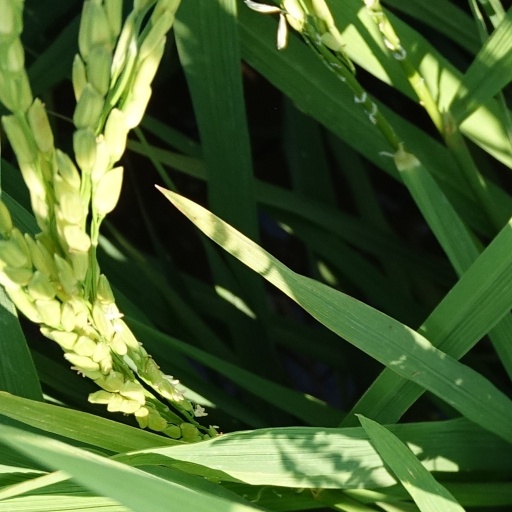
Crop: rice